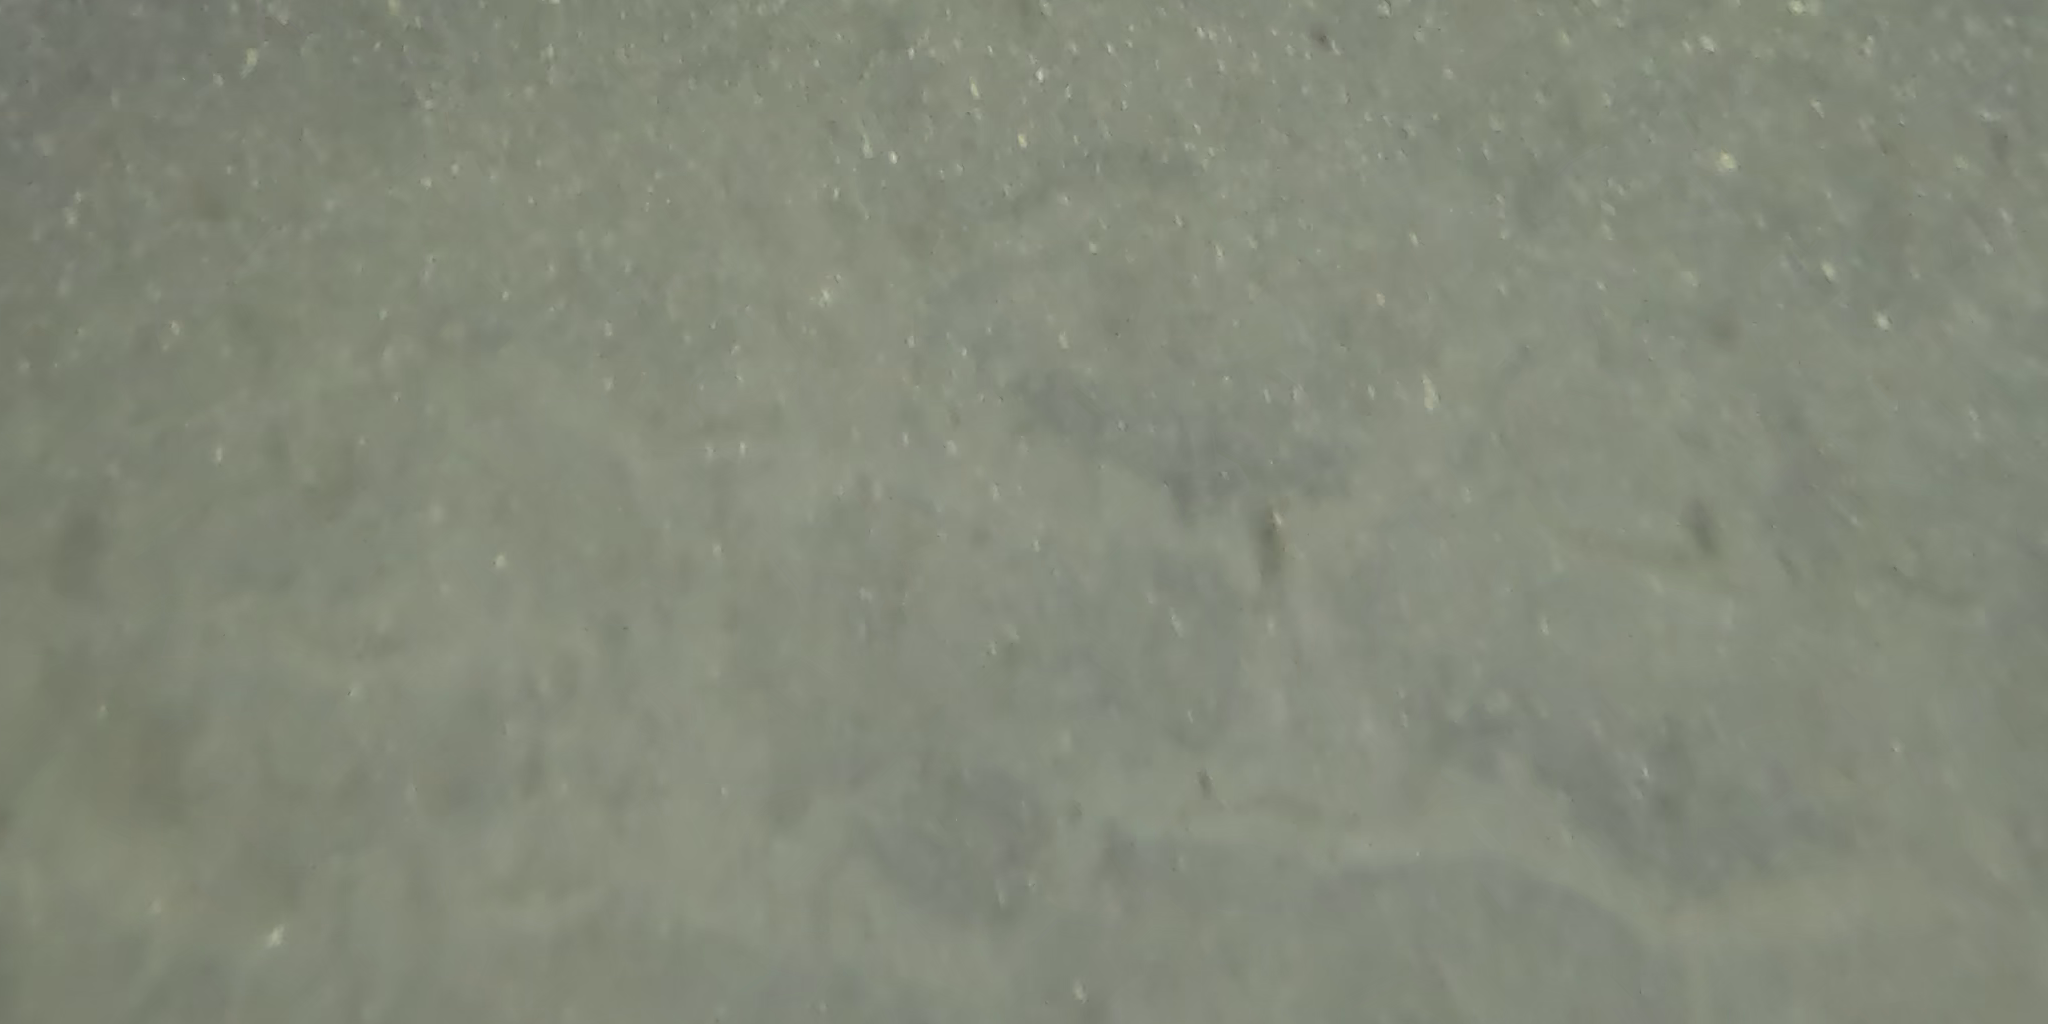
Seabed habitat: sand